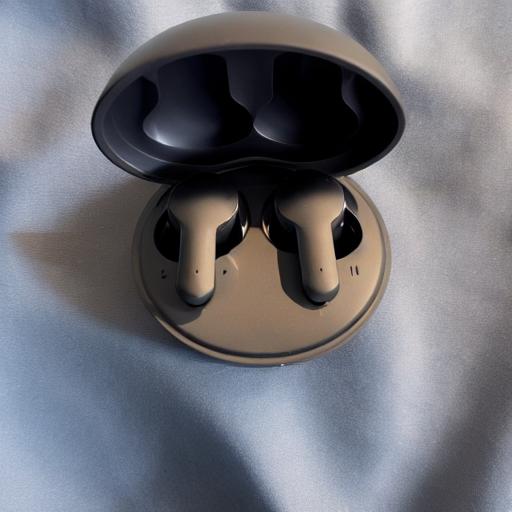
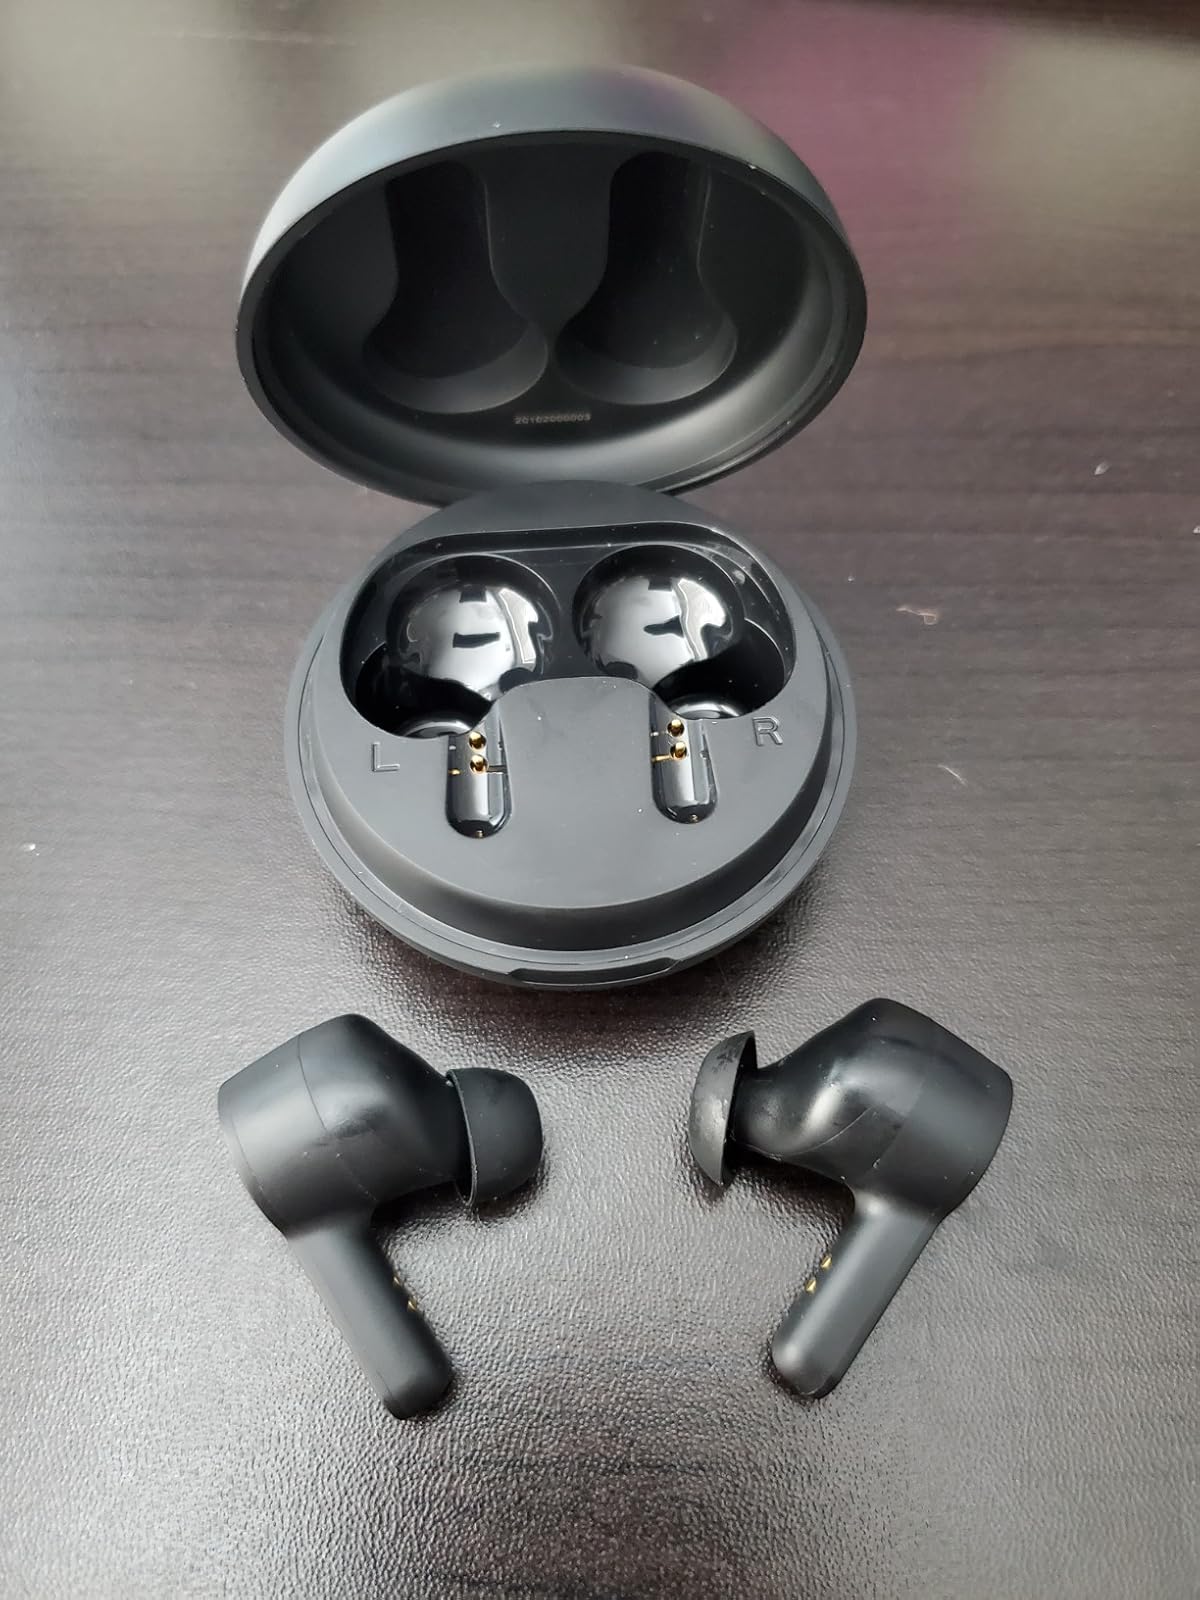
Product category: earbuds
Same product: no